Mastodon

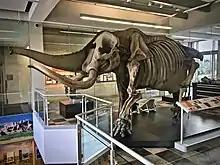
American mastodon ("Perry mastodon") skeleton with silhouette in back including the trunk, Wheaton College (Illinois)

""Mastodon"" was riddled with major taxonomic problems since species now determined as belonging to other proboscidean genera were classified to "Mastodon" on the basis of similar dentitions to that of ""Mastodon giganteum"" (= "Mammut americanum"), effectively making it a wastebasket taxon. Various fossil proboscidean species were classified into "Mastodon" in the 19th century before eventually being reclassified into distinct genera. In addition to still-valid species names, several synonymous or dubious species names ultimately belonging to different genera were erected within the Americas as well throughout the 19th century. Also, many species names erected based on "M. americanum" remains were erected. As a result, "M. americanum" has many synonymous names. The issue of synonymous species names were especially apparent in the first half of the 19th century.